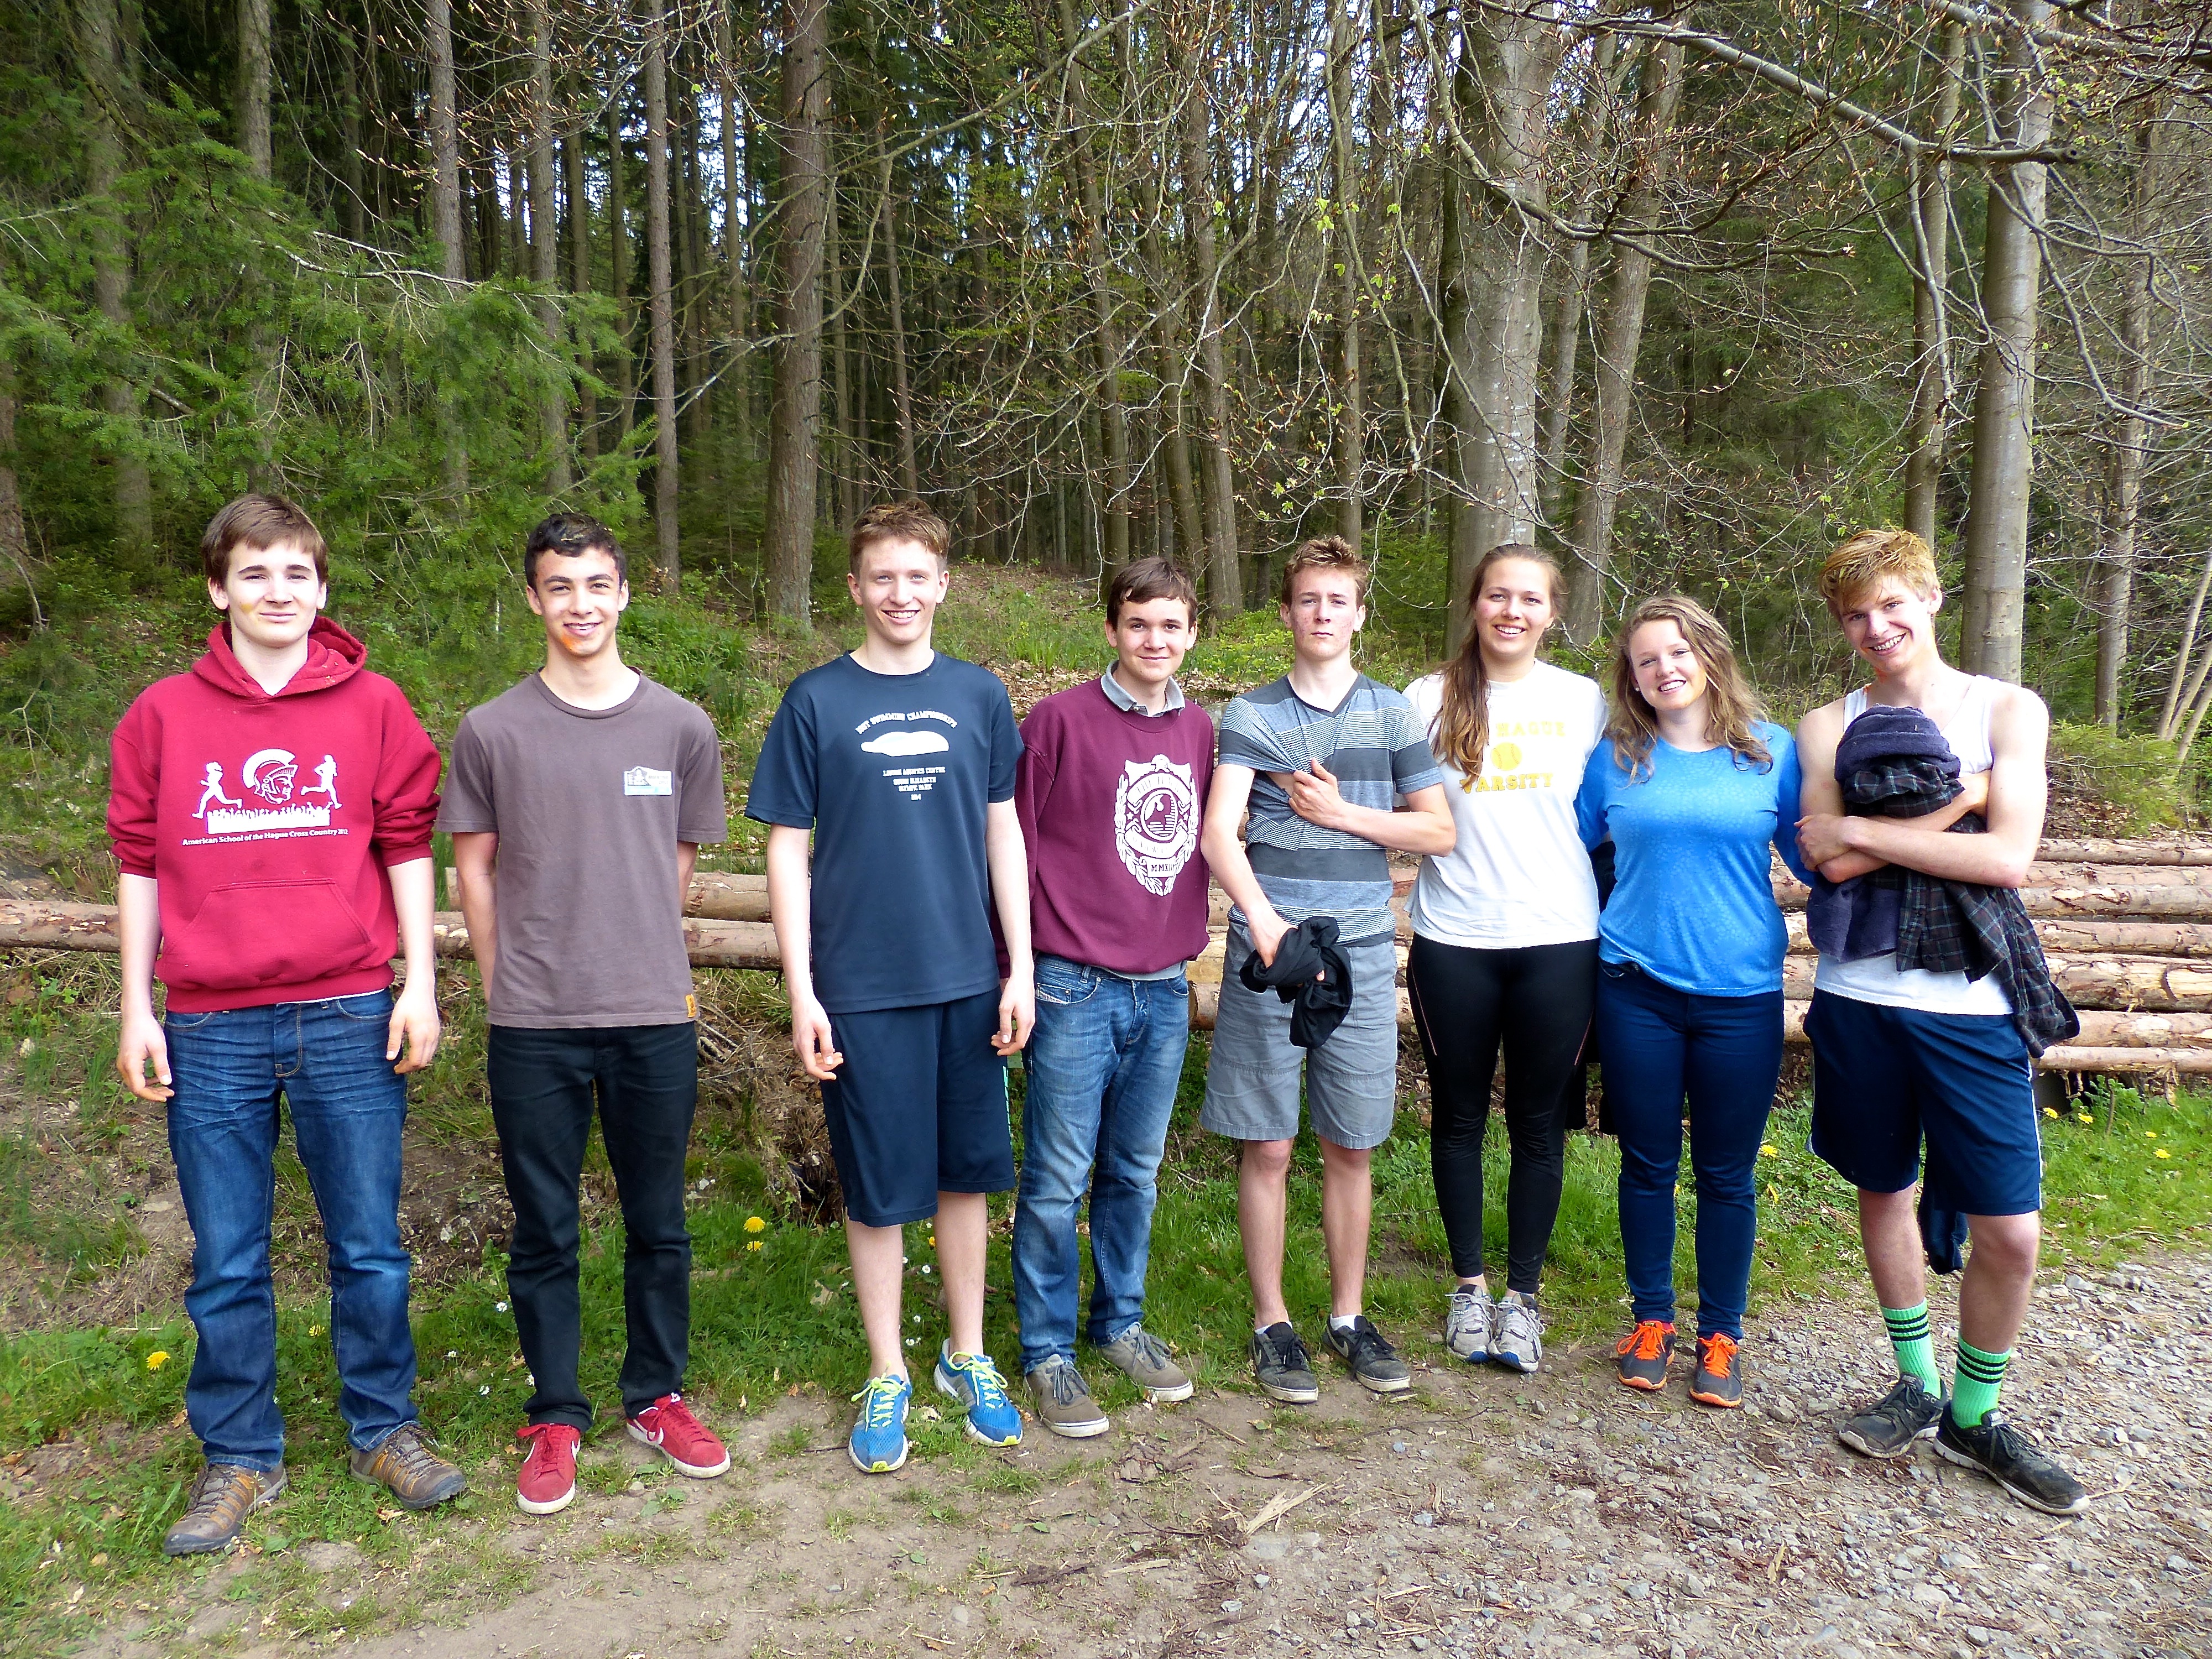
nature, walking, hiking, travel, europe, spring, youth, community, belgium, team, sports, leica, ardennes, stoumont, outdoor recreation, social group, endurance sports, duathlon, cross country running